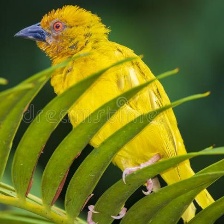
Species: EASTERN GOLDEN WEAVER
Scientific name: PLOCEUS SUBAUREUS